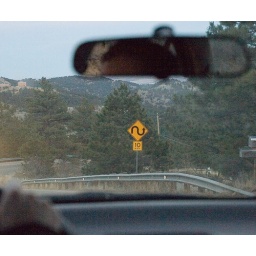
The road sign indicates a dramatic road curve over a steep grade is approaching.